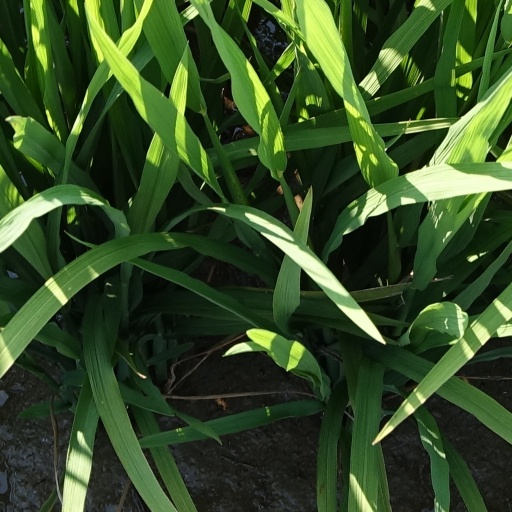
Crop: rice